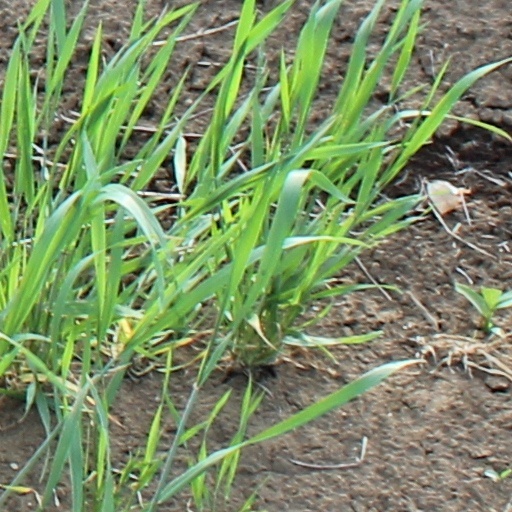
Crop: wheat